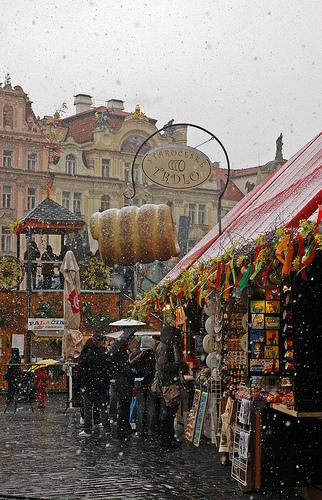
Weather: rain or strom